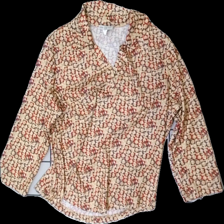
View: front
Type: Shirt
Category: Ladies
Brand: Missing
Colors: Beige, Red, White, Multicolor
Material: 100% polyester
Pattern: Geometric print
Cut: Regular
Season: All
Price range: 50-100
Recommended usage: Reuse